Arash Abbasi

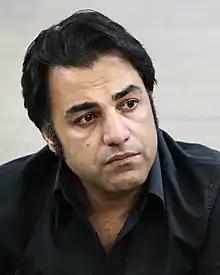
Abbasi in 2020

Arash Abbasi (born in 1978 in Malayer) is an Iranian screenwriter, director and actor.